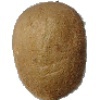
Label: kiwi